Ellen Neel

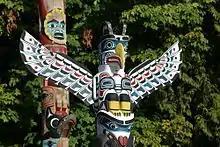
Foreground, the top of Kakaso'Las Totem Pole. Carved by Kwakwaka'wakw artist Ellen Neel and her uncle Mungo Martin, for Woodward's Department Store, in 1955. Currently at Stanley Park, Vancouver.

Ellen Neel (1916–1966) was a Kwakwakaʼwakw artist woodcarver and is the first woman known to have professionally carved totem poles. She came from Alert Bay, British Columbia, and her work is in public collections throughout the world.